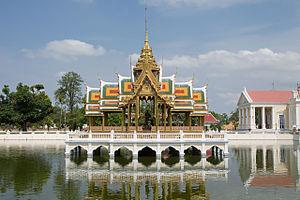
Le palais royal de Bang Pa-In, aussi connu sous le nom de « palais d'été », est un palais autrefois utilisé par les rois de Thaïlande. Il est situé sur la rive du fleuve Chao Phraya, dans le district de Bang Pa-In, dans le sud de la province d'Ayutthaya, en Thaïlande.